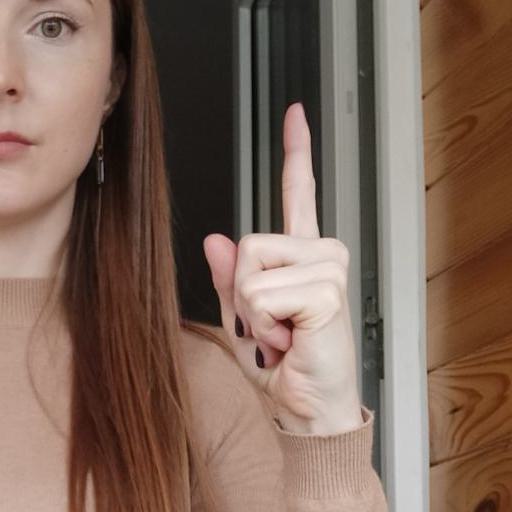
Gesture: one